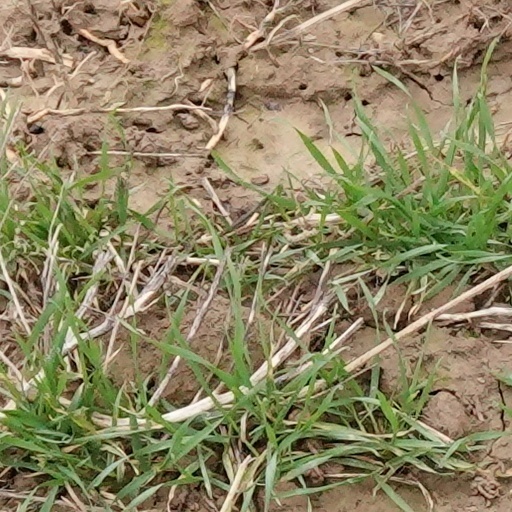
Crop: wheat